Conradin Kreutzer

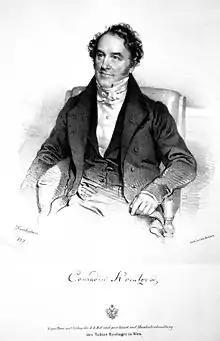
Lithograph by Joseph Kriehuber, 1837

Conradin Kreutzer or Kreuzer (22 November 1780 – 14 December 1849) was a German composer and conductor. His works include the operas "Das Nachtlager in Granada" and incidental music to "Der Verschwender", both produced in 1834 in Vienna.